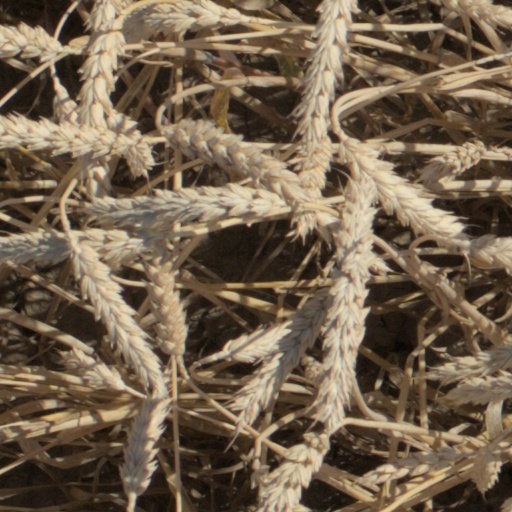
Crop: wheat